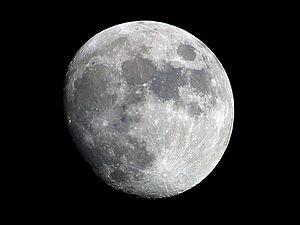
La géologie de la Lune est une géologie bien différente de celle de la Terre. La Lune n'ayant ni atmosphère ni cours d'eau, l'érosion due aux phénomènes météorologiques est absente. La tectonique des plaques, telle qu'on la connaît sur Terre, n'y a pas d'équivalent ; la gravité y est faible et son sol se refroidit plus rapidement du fait de l'absence d'atmosphère jouant un rôle tampon.